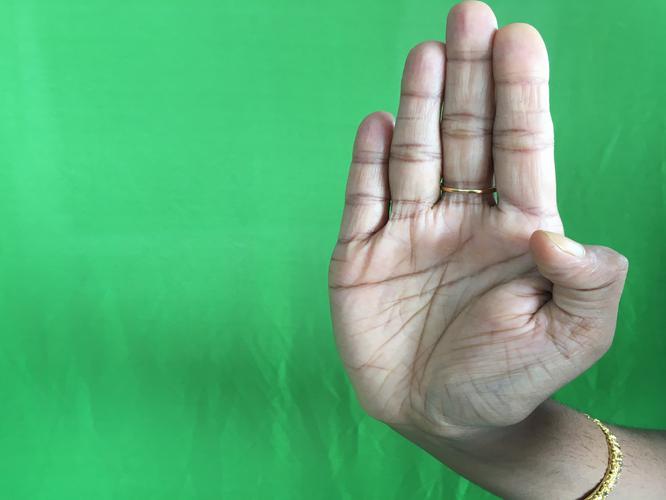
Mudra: Pathaka
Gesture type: single_hand